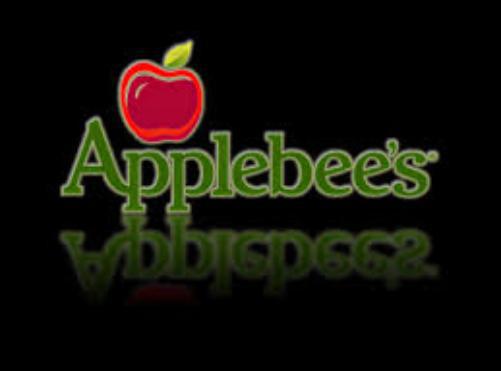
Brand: Applebee's
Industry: Food